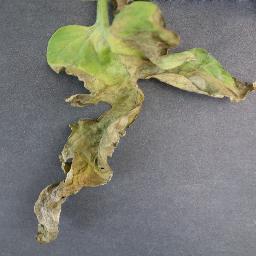
Label: Tomato___Late_blight